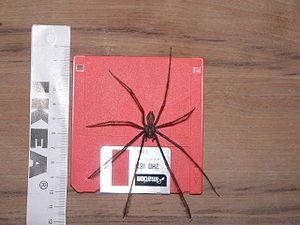
Tegenaria parietina, la Tégénaire des murs, est une espèce d'araignées aranéomorphes de la famille des Agelenidae.